The Ivors Academy

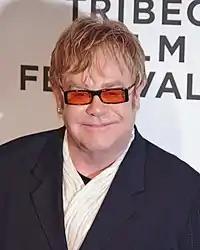
Elton John (2011)

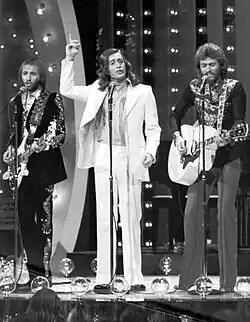
Bee Gees (1973)

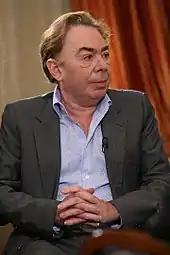
Andrew Lloyd Webber (2008)

In 1955, The Songwriters' Guild of Great Britain established the Ivor Novello Awards to honour excellence in British music writing. In 1974, the Academy established the Gold Badge Awards (now Ivors Academy Honours) for individuals who make outstanding contributions to Britain's music and entertainment industry, sponsored annually by PRS for Music. The organization also presents the British Composer Awards for excellence in classical and jazz music, also sponsored by the PRS for Music and in association with BBC Radio 3.